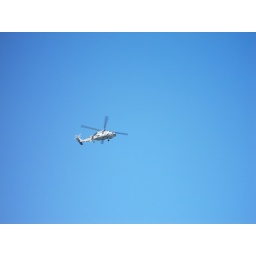
He was flying around our ship for a while.